Piggies

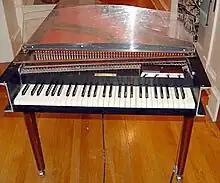
The harpsichord, an instrument widely associated with classical music, features prominently on the Beatles' recording.

The Beatles recorded the basic track for "Piggies" at EMI Studios (now Abbey Road Studios) in London on 19 September 1968. After Harrison had performed the song alone on the Esher demo – playing acoustic guitar and whistling over the solo – the use of harpsichord on the official recording came about through happenstance. Acting as a producer in George Martin's absence on some of the White Album sessions, Chris Thomas noticed the instrument set up in preparation for a later session, for a classical recording, in EMI's Studio 1. Harrison agreed that a harpsichord part would suit the song, and so the Beatles' session was moved from Studio 2.